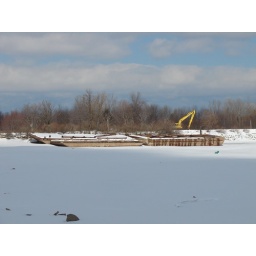
sitting on dry ground until the canal fills up around the first of May.